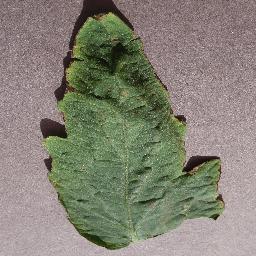
Label: Tomato___Target_Spot